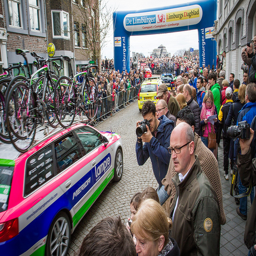
Several people watch cars drive by with bikes on them.
A large crowd of people with cameras with car that have bicycles on top.
A large group of people who are watching an event.
LARGE CROWD OF PEOPLE TAKING PICTURES OF CARS DRIVING BY.
A colorful car driving past a crowd of people on a street.